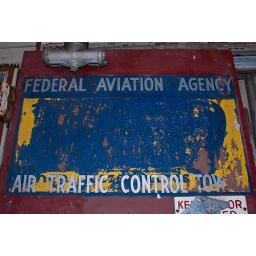
This is the door from the ATC tower cab stairs that leads up to the tower in the 1940 Air Terminal Museum